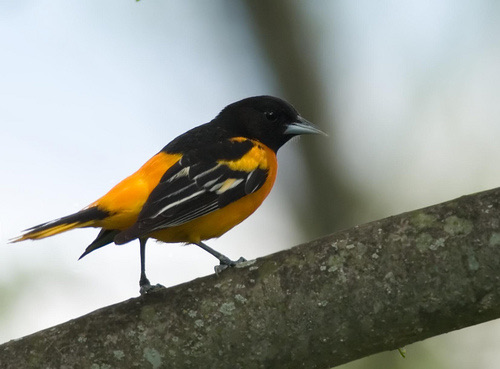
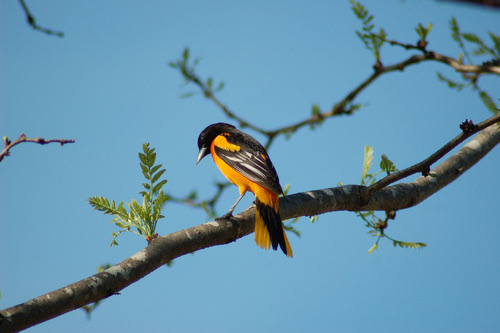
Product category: misc
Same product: yes